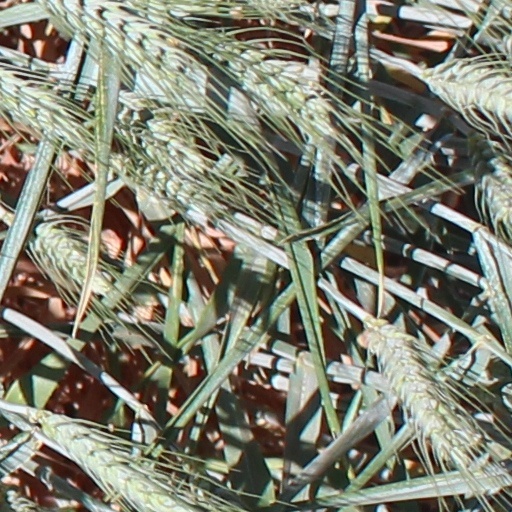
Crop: wheat